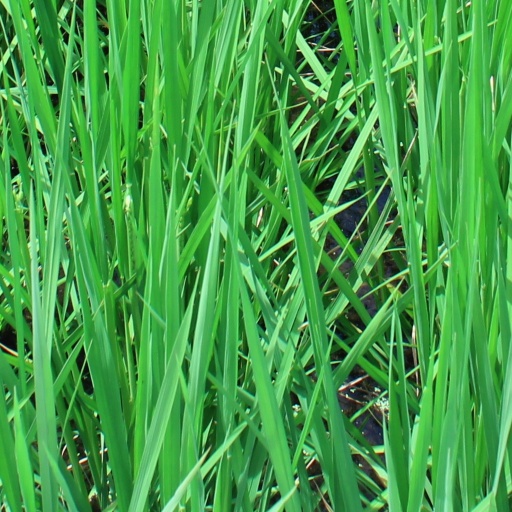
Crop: rice